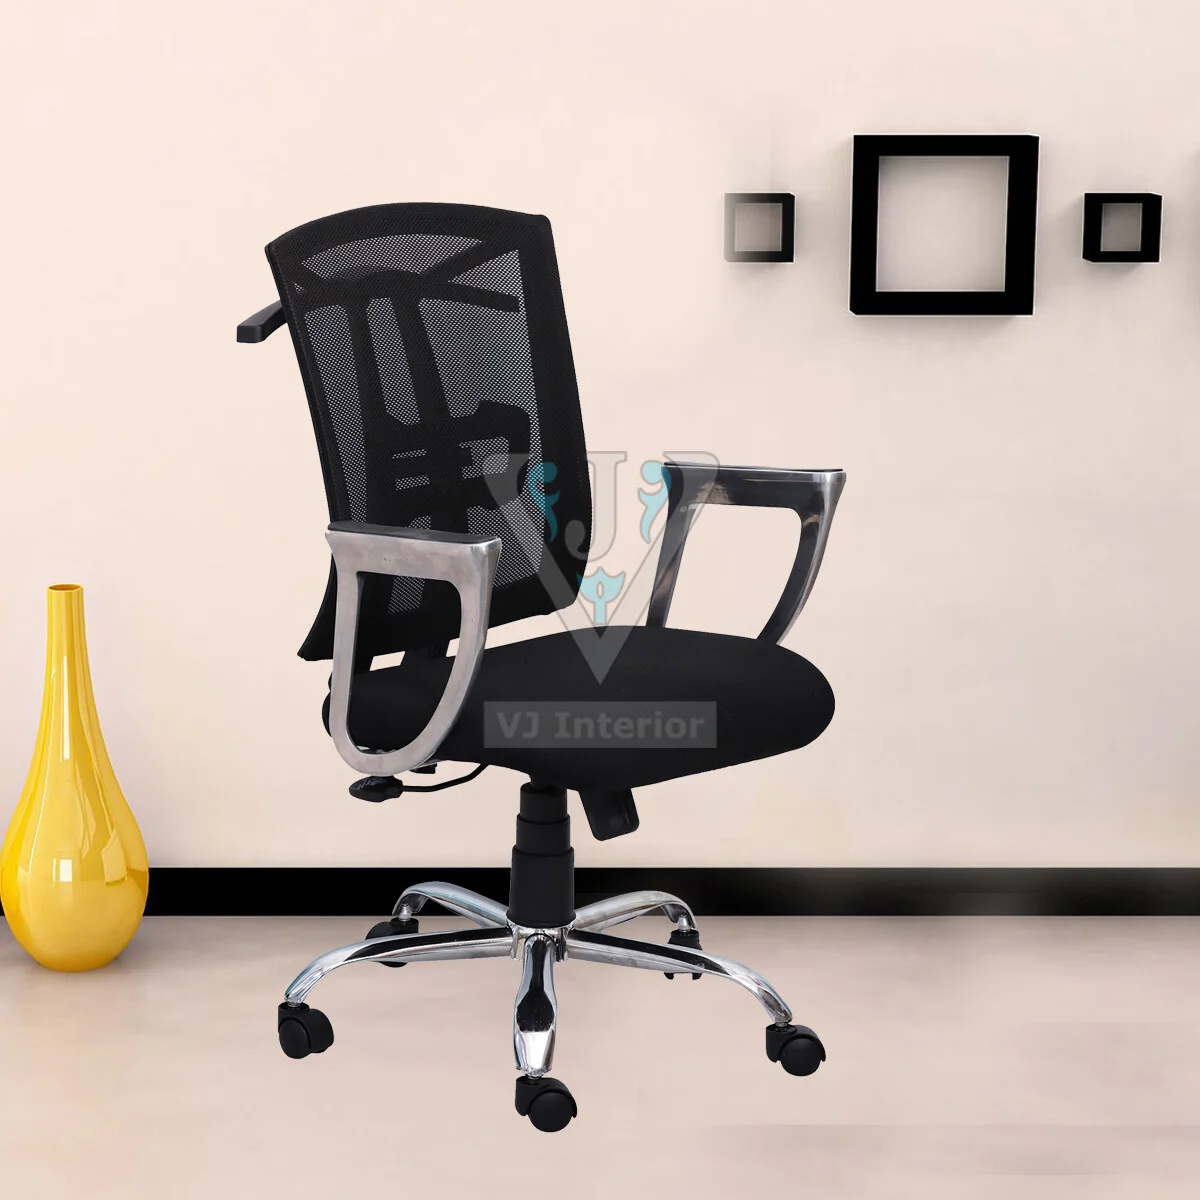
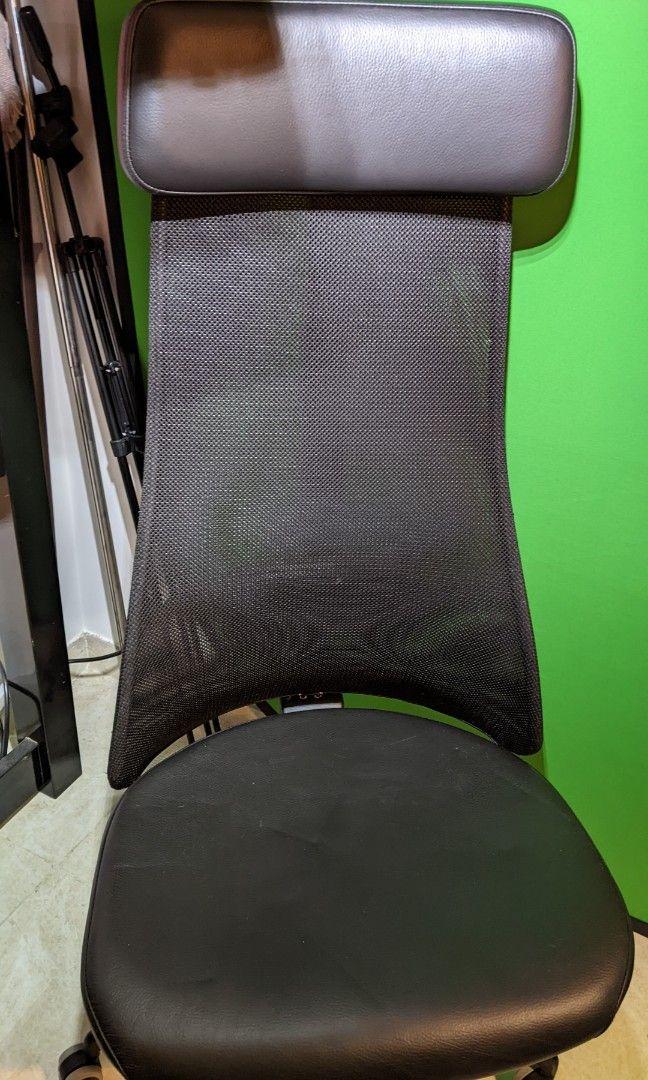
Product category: items_chair
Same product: no